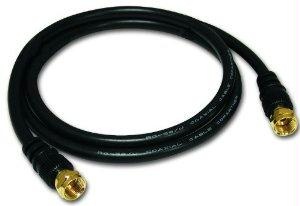
C2g Cables To Go 3ft Usb A To Mini B Device
Cables to go 3ft usb a to mini b device
Brand: C2g
Category: Electronics > Electronics Accessories > Cables > Storage & Data Transfer Cables